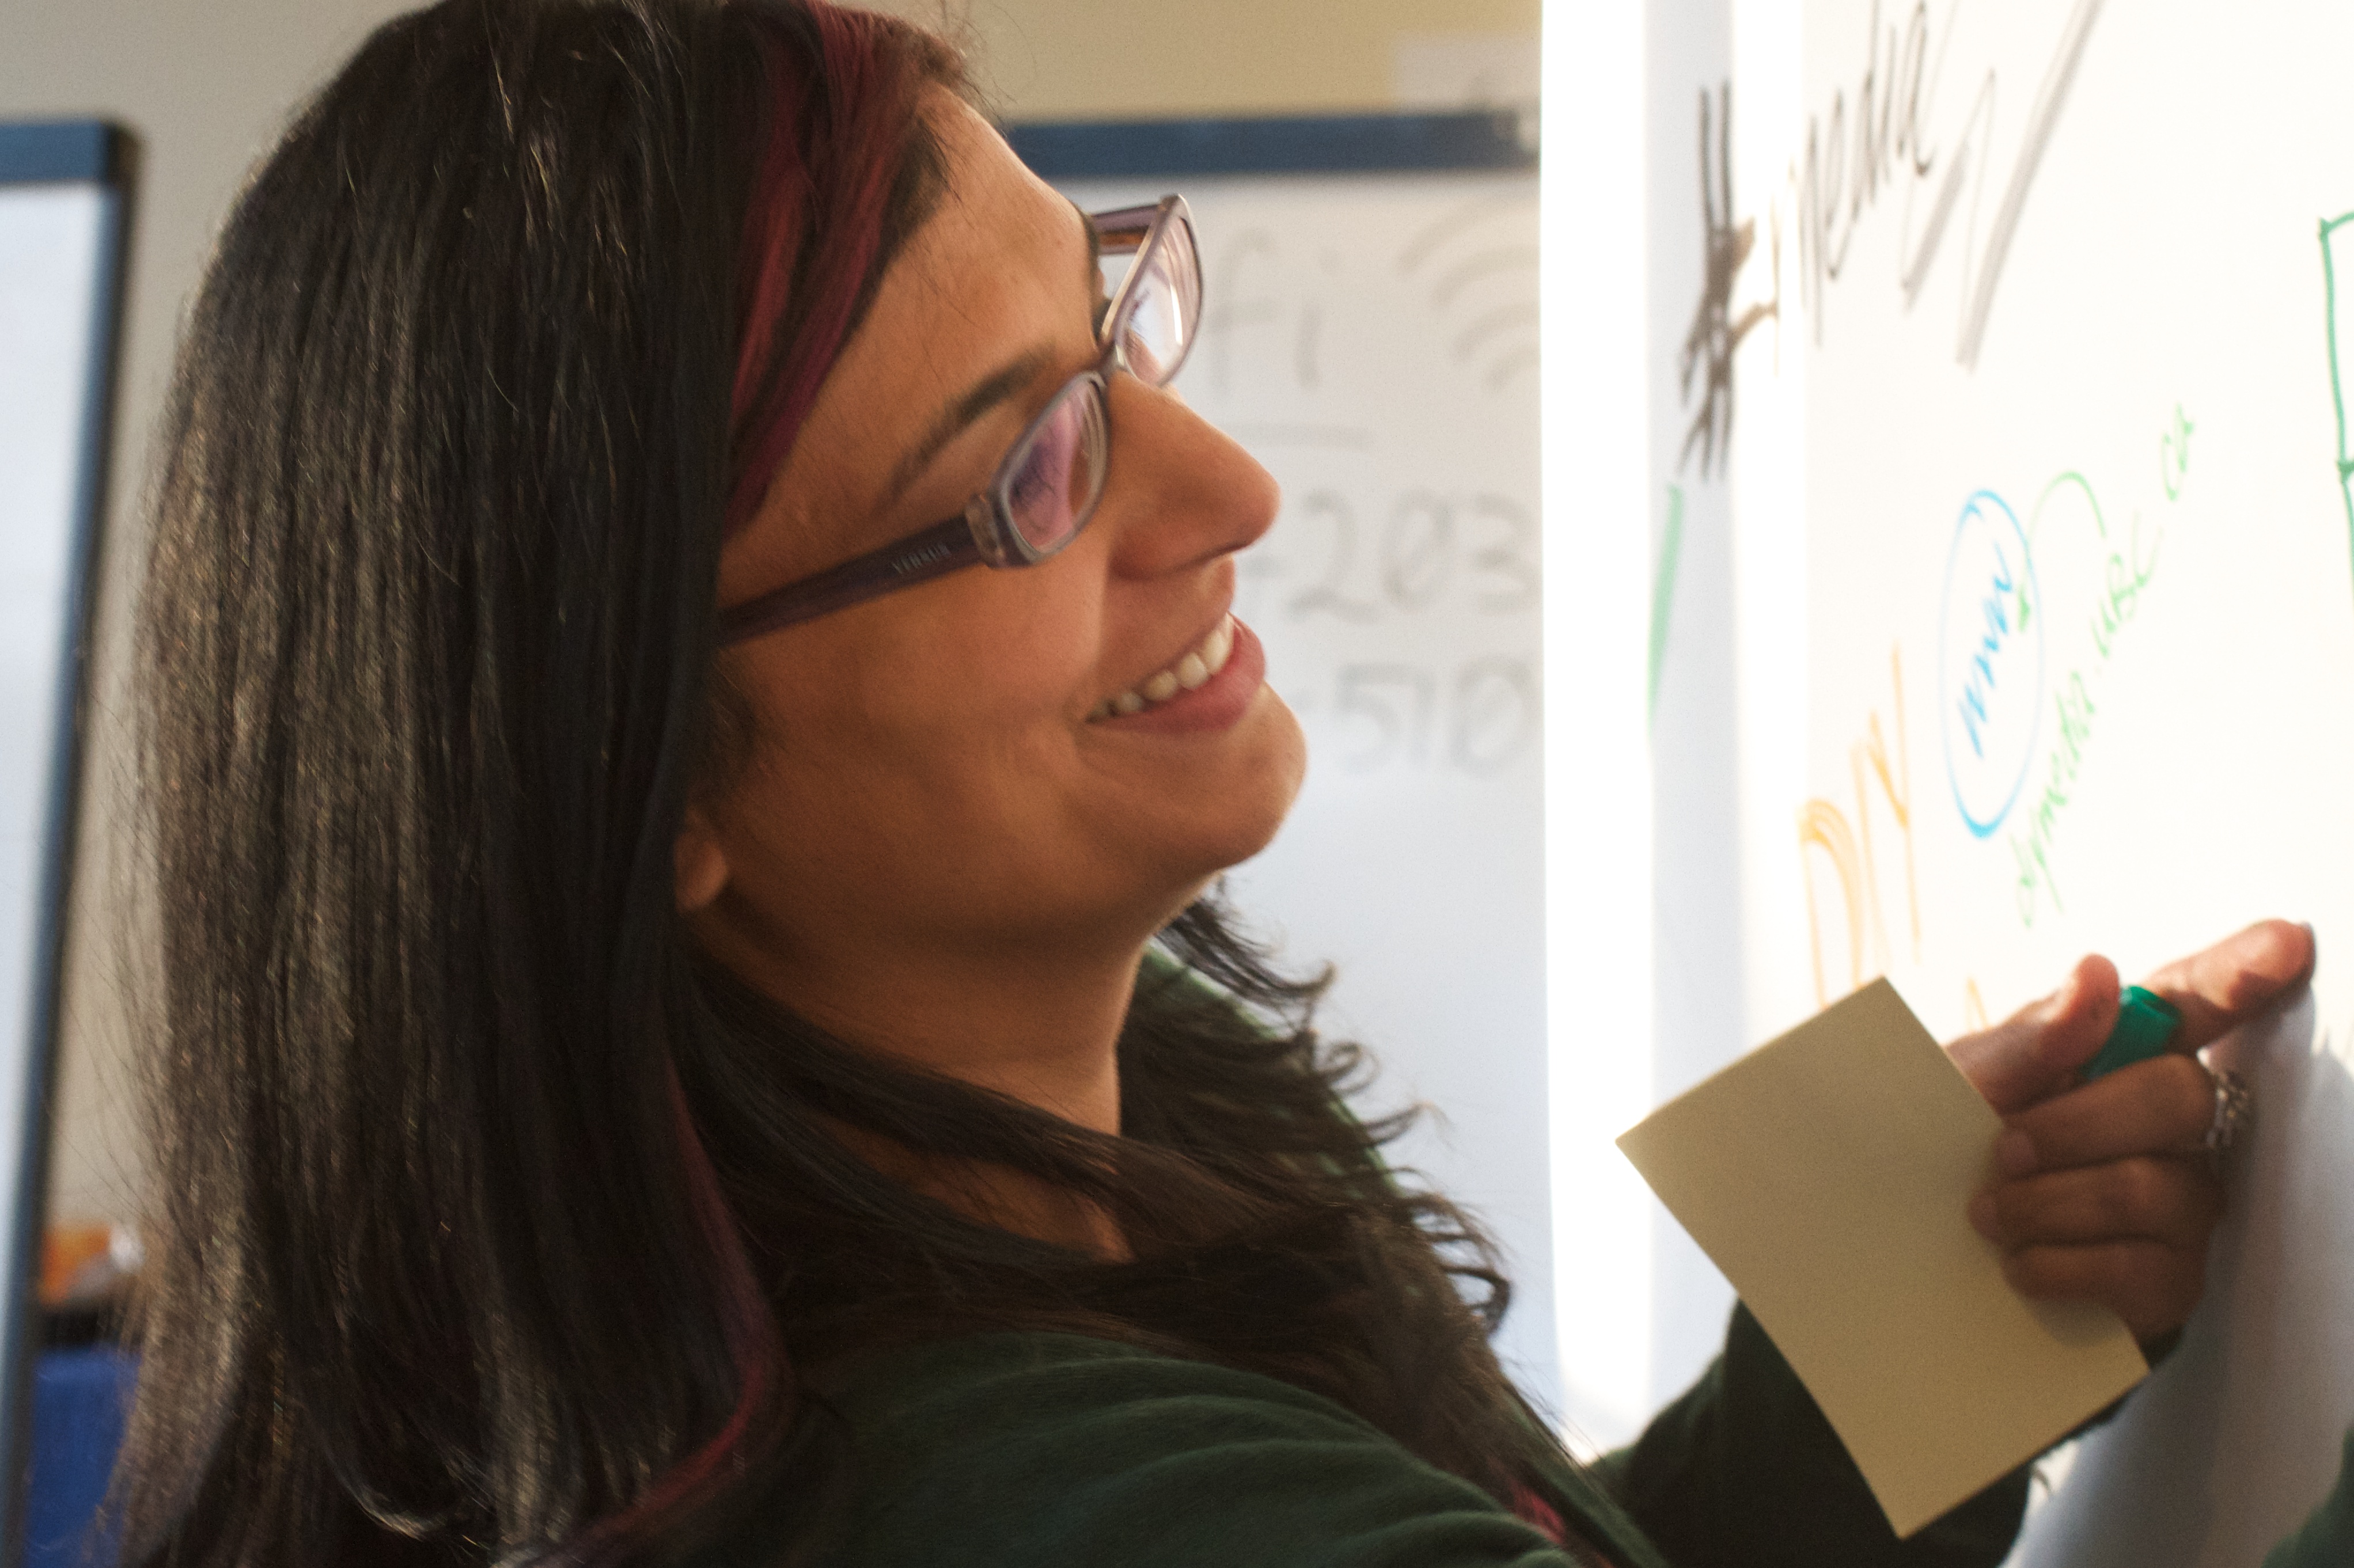
writing, person, conversation, glasses, head, etug